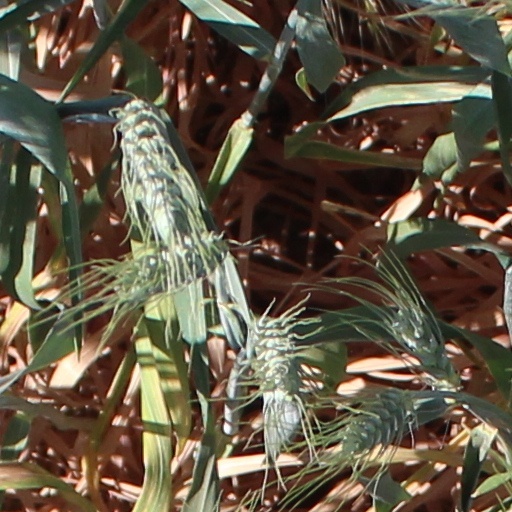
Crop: wheat